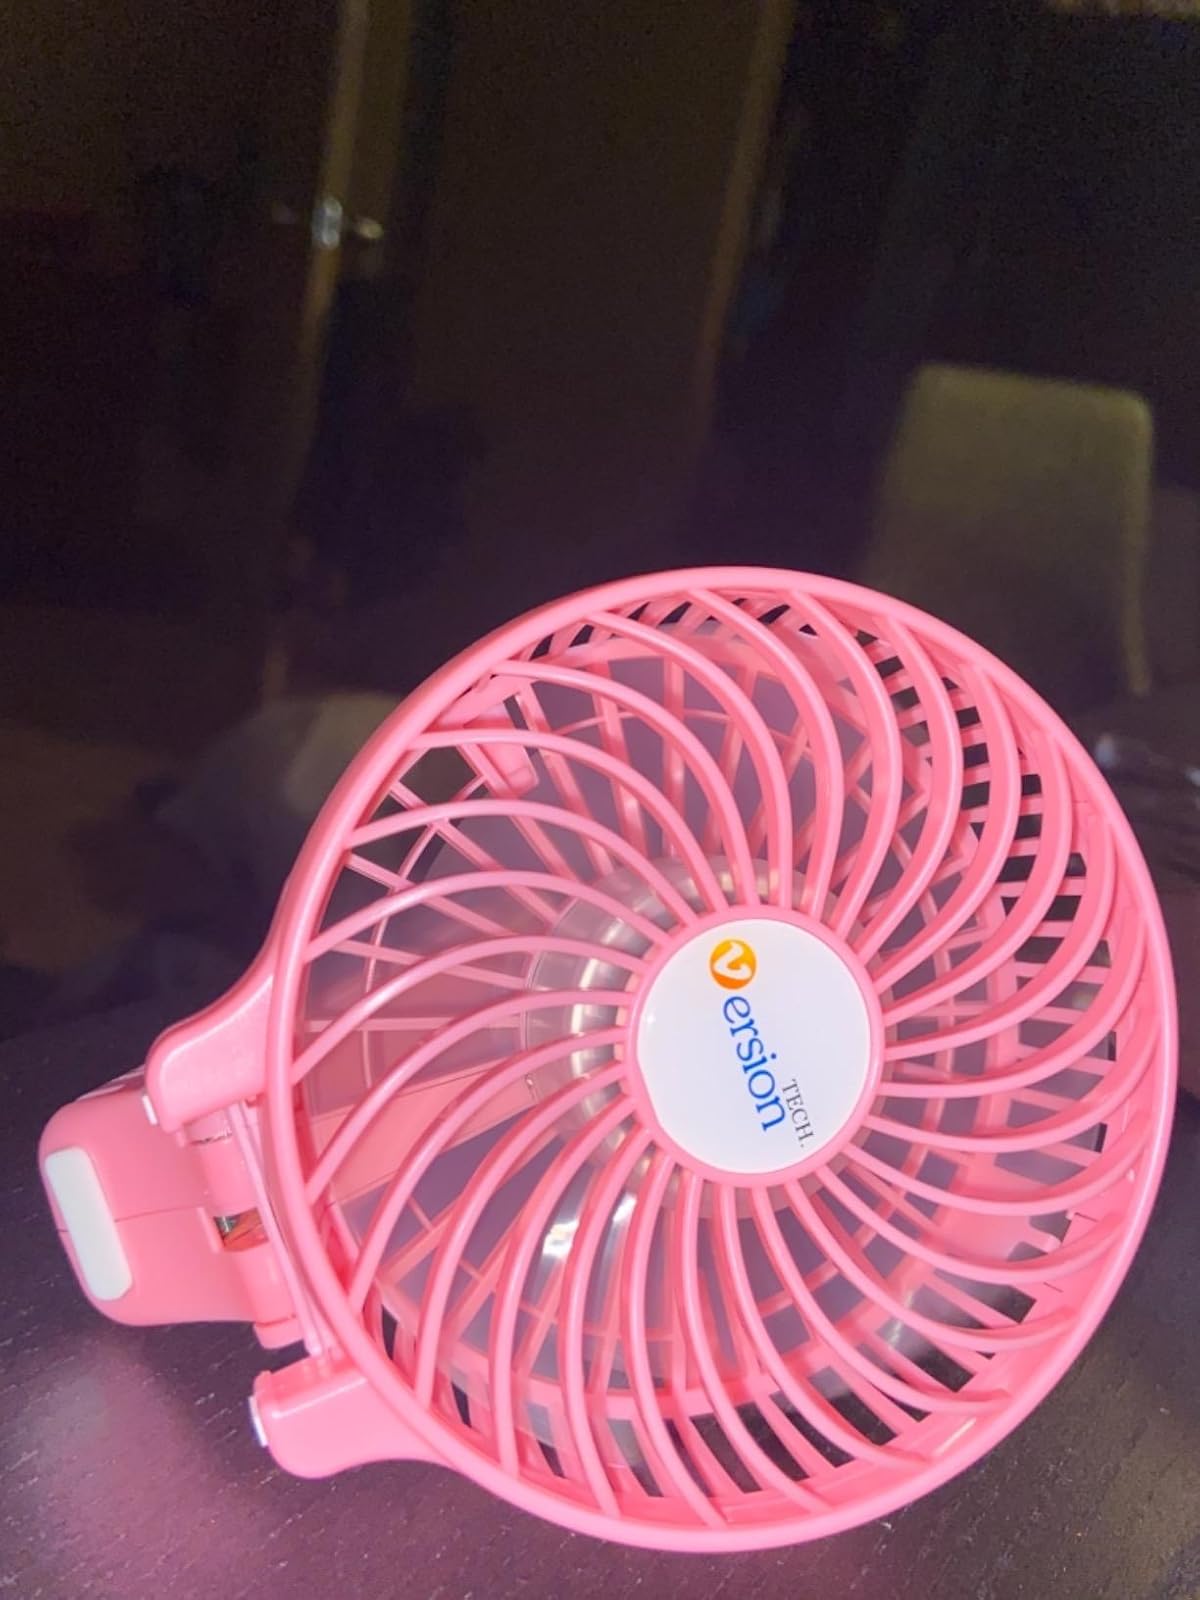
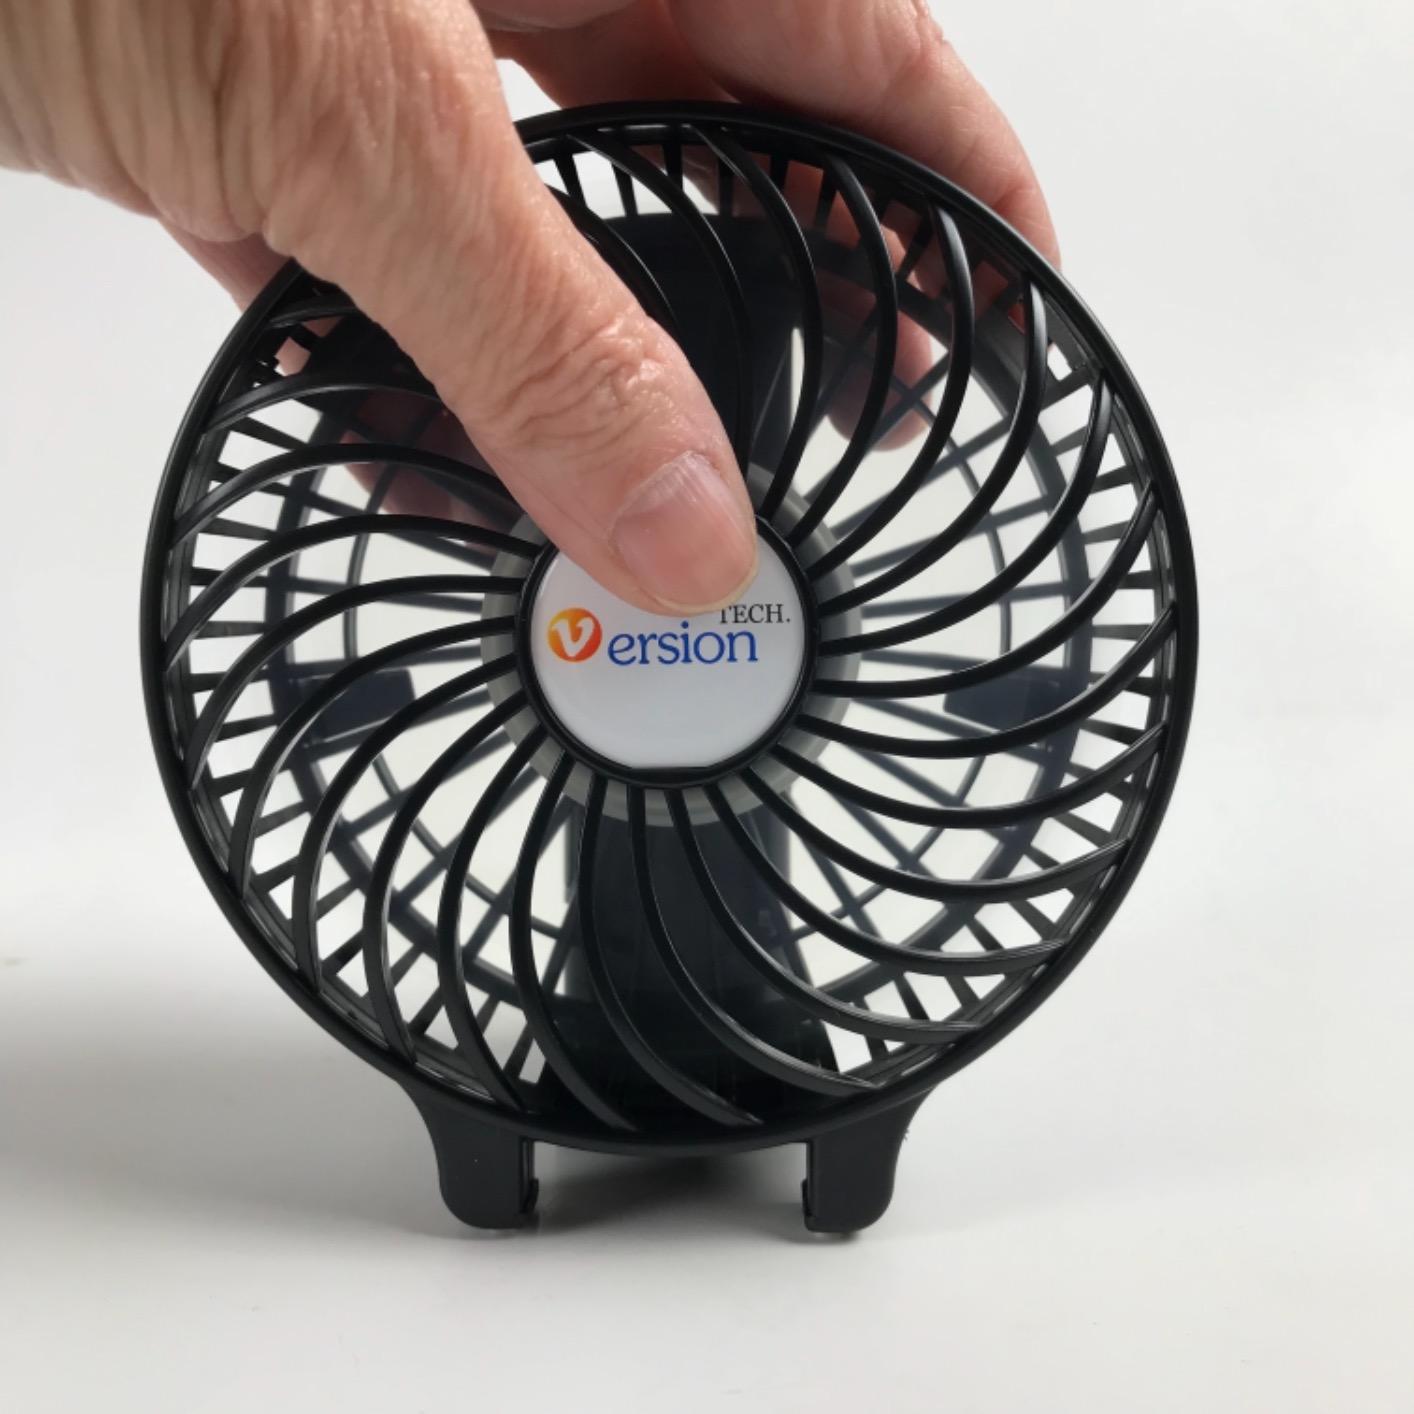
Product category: fan
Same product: no